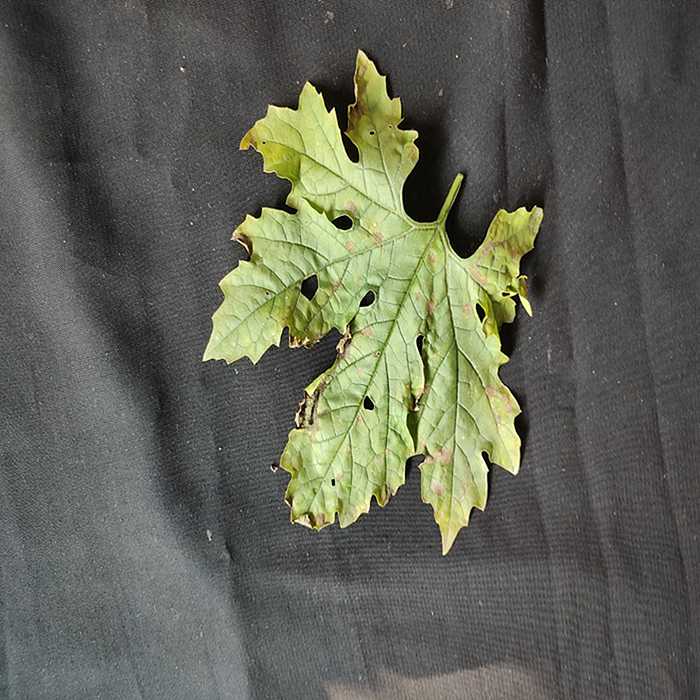
Plant: Bitter Gourd
Label: Downey mildew